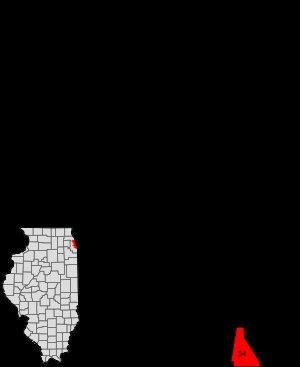
Riverdale est l'un des 77 secteurs communautaires de la ville de Chicago aux États-Unis.